Central Platoon School

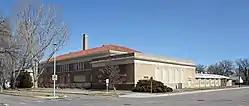

Central Platoon School was a platoon school, where students were divided into groups (platoons) that switched between classroom studies and vocational as well as hands-on and recreational activities, in Brush, Colorado. It was designed by the Denver architectural firm Mountjoy & Frewen and has also been known as Central Elementary School. It was listed on the National Register of Historic Places in 2001.